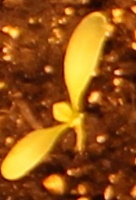
Label: Sugar beet